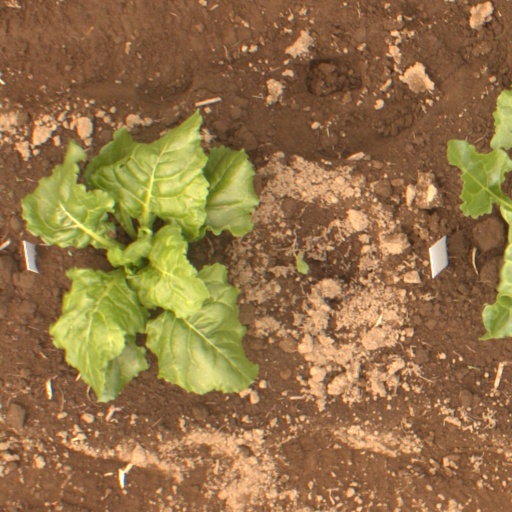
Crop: sugar beet